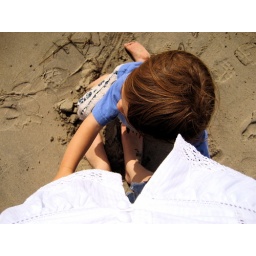
Eyelet blouse. Cut-off jeans. Bare feet. Little boy with sand in his hair.